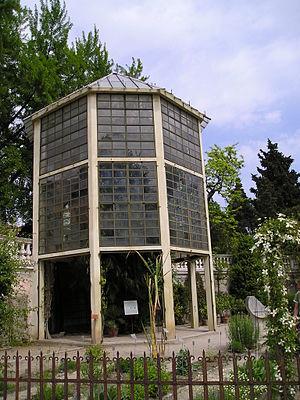
Palmier dit «
Le Jardin botanique de Padoue est le plus ancien jardin botanique encore existant au monde, créé en 1545. C'est un monument de valeur historique, architecturale et botanique classé par l’Organisation des Nations unies pour l'éducation, la science et la culture au patrimoine de l'humanité. Ce jardin botanique est situé à Padoue, dans la région de Vénétie, en Italie.